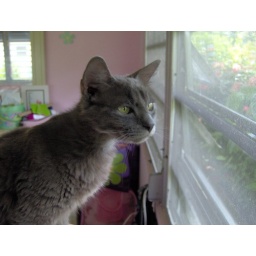
The cat by the window